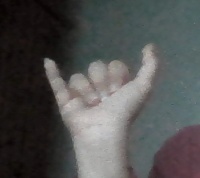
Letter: ya